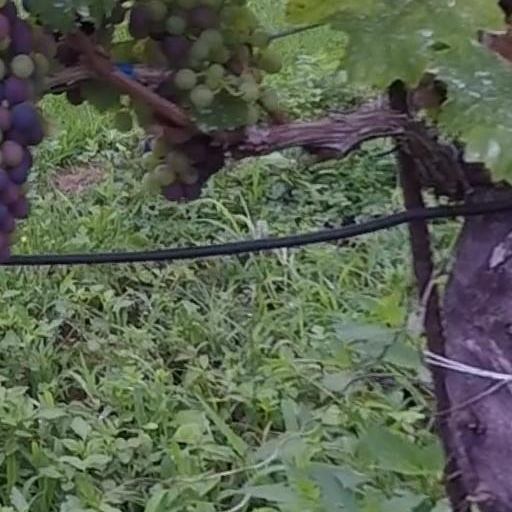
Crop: grape